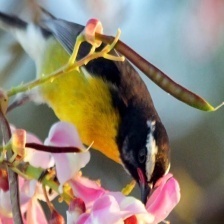
Species: BANANAQUIT
Scientific name: COEREBA FLAVEOLA